Geldrop Castle

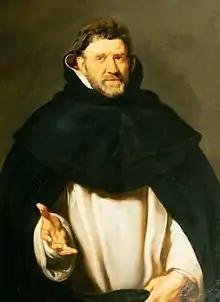
Michael Ophovius

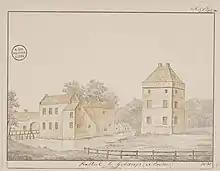
Geldrop Castle in 1831

By an act of the same date of 29 June 1462, Philip van Horne received the Lordship of Geldrop on loan from the Teutonic Order. Claes van der Dussen, commander of Alden Biesen acted on behalf of the order. Philip van Horne belonged to the branch van Gaasbeek-Houtekerke.